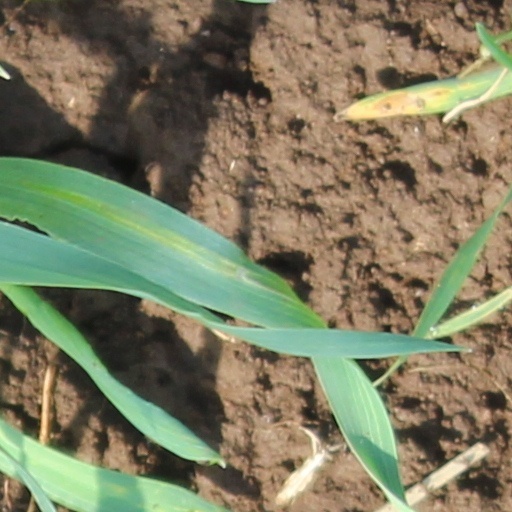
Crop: wheat